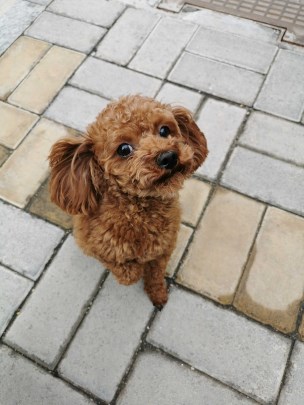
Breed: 7449-n000128-teddy